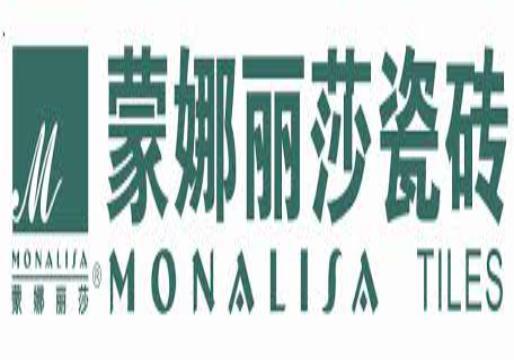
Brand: mona lisa-2
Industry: Necessities